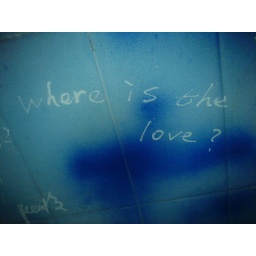
Written on a bar wall in a place where nobody speaks english.